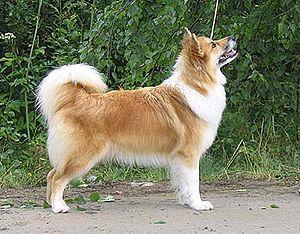
Le chien de berger islandais ou berger islandais/d'Islande est une race de chien qui descend vraisemblablement du buhund norvégien. Le chien de berger islandais est la seule race de chien islandaise. C'est une race de type spitz, un peu plus petite que la moyenne. La robe existe en deux variétés. Il est décrit comme un chien de berger vif et très amical. Il aime beaucoup les enfants et ses congénères et est très attaché à ses maîtres.